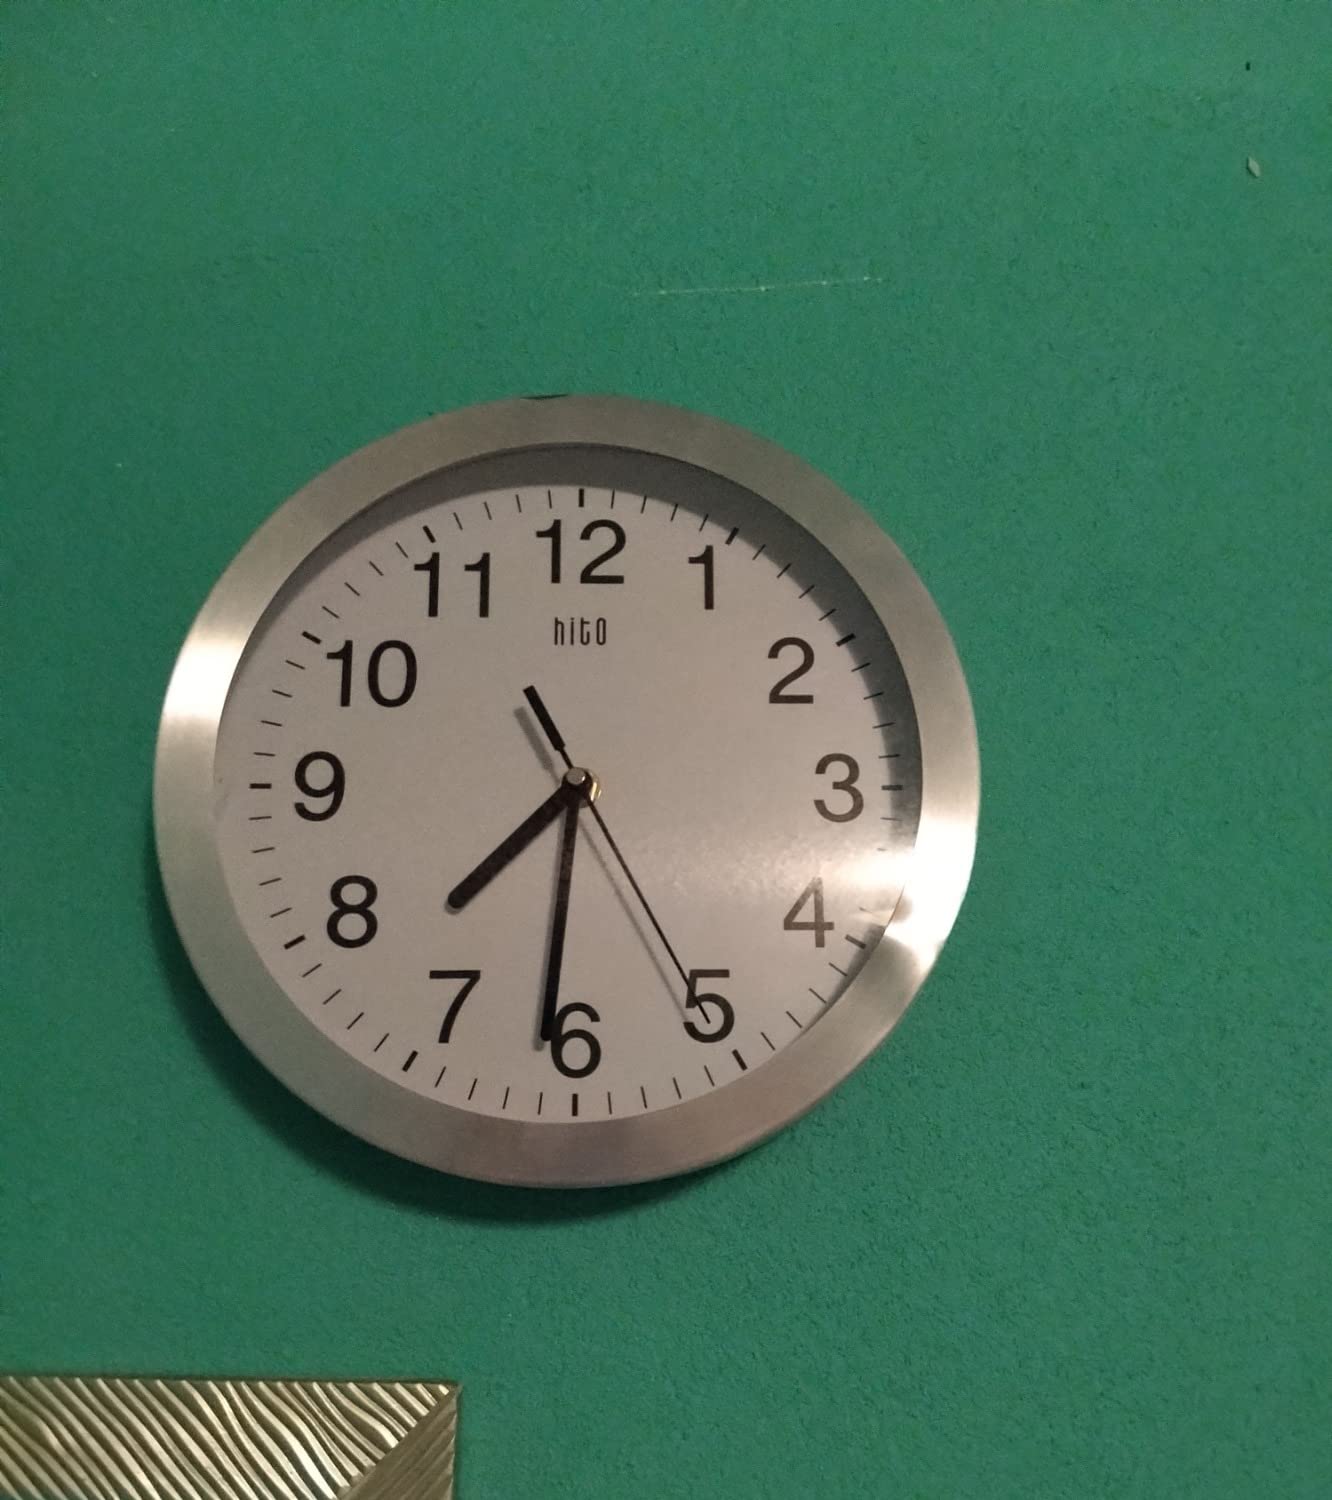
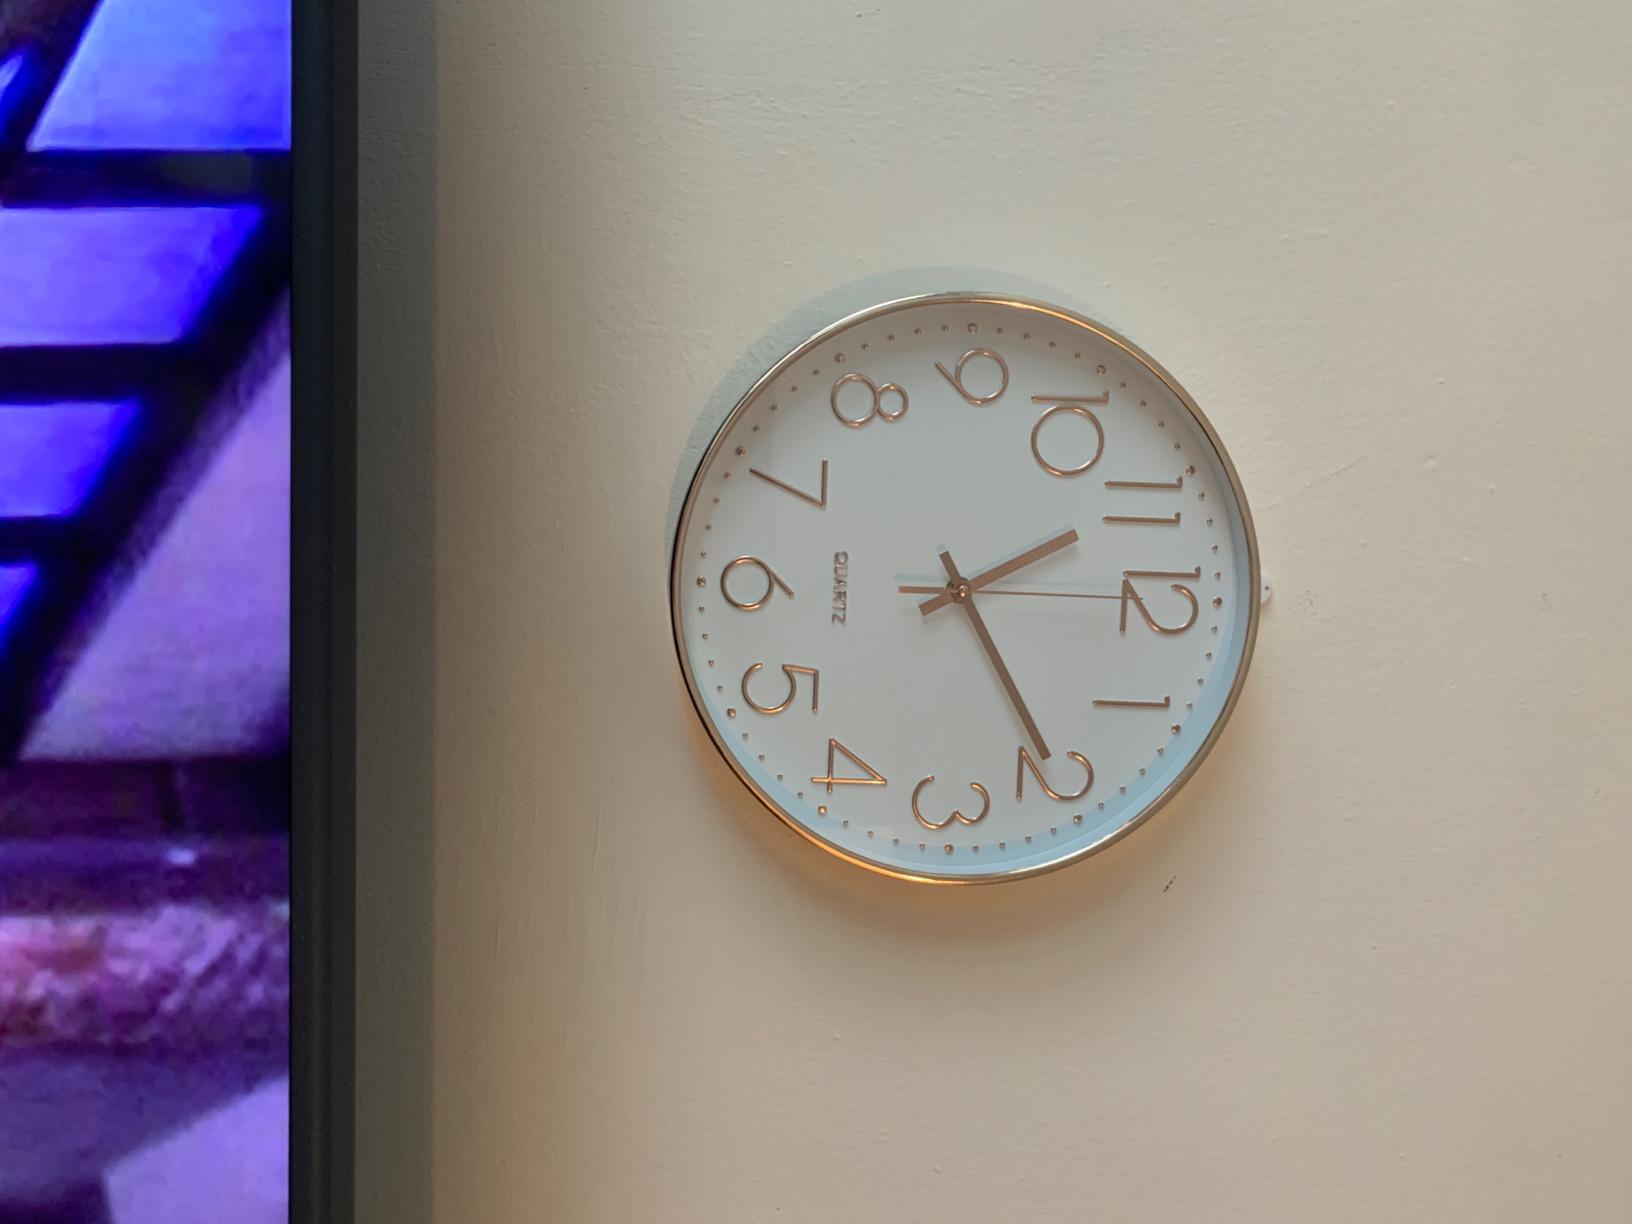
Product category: clock
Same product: no